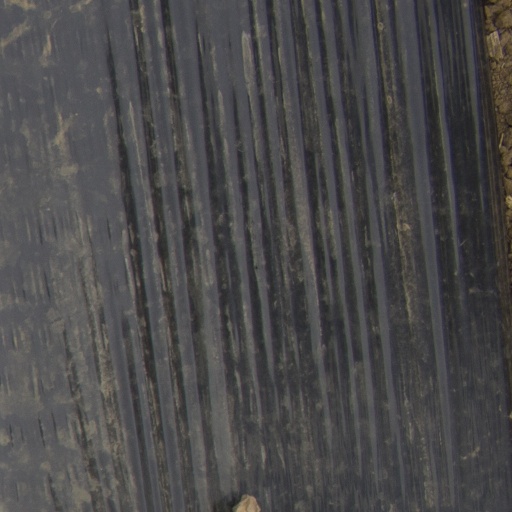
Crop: Jerusalem artichoke